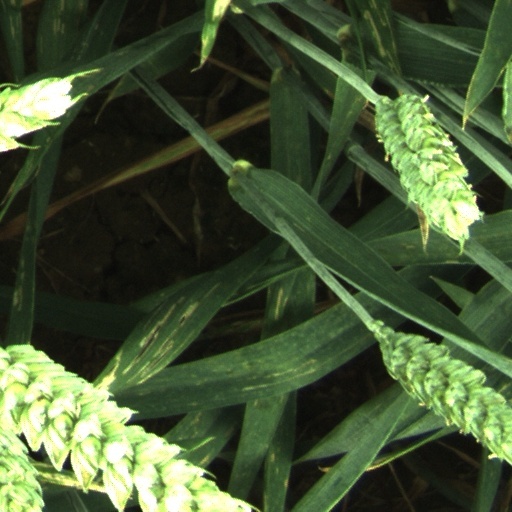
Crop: wheat